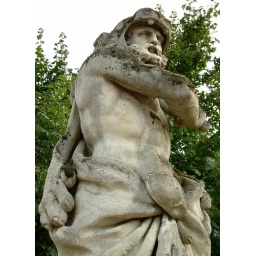
a god in lion's clothing st cloud